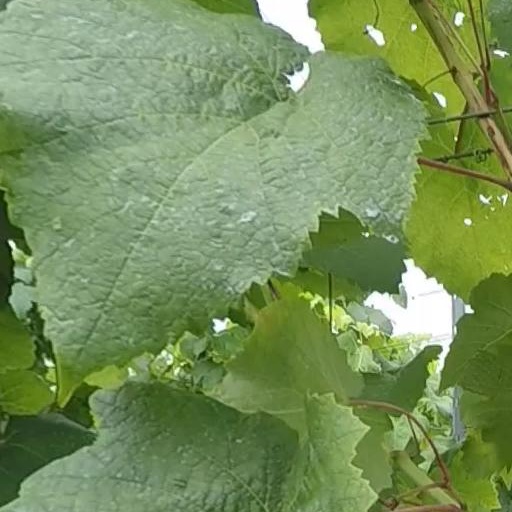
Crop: grape